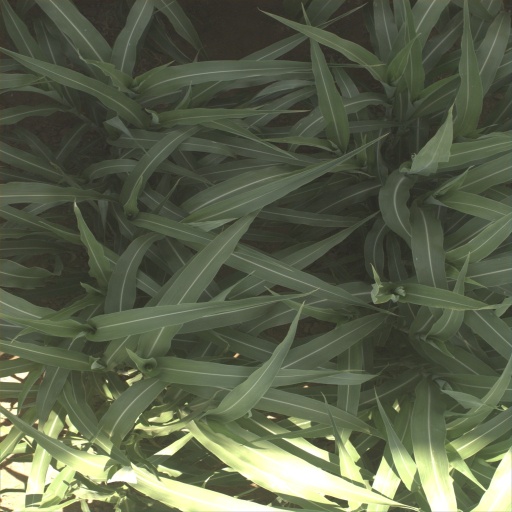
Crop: sorghum